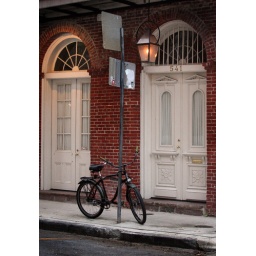
bike rests on a gas street lamp in New Orleans in the early morning hours